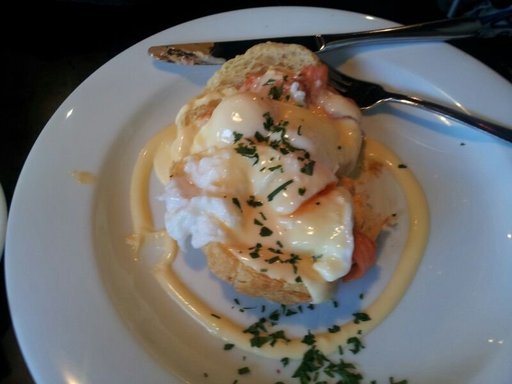
Label: eggs_benedict